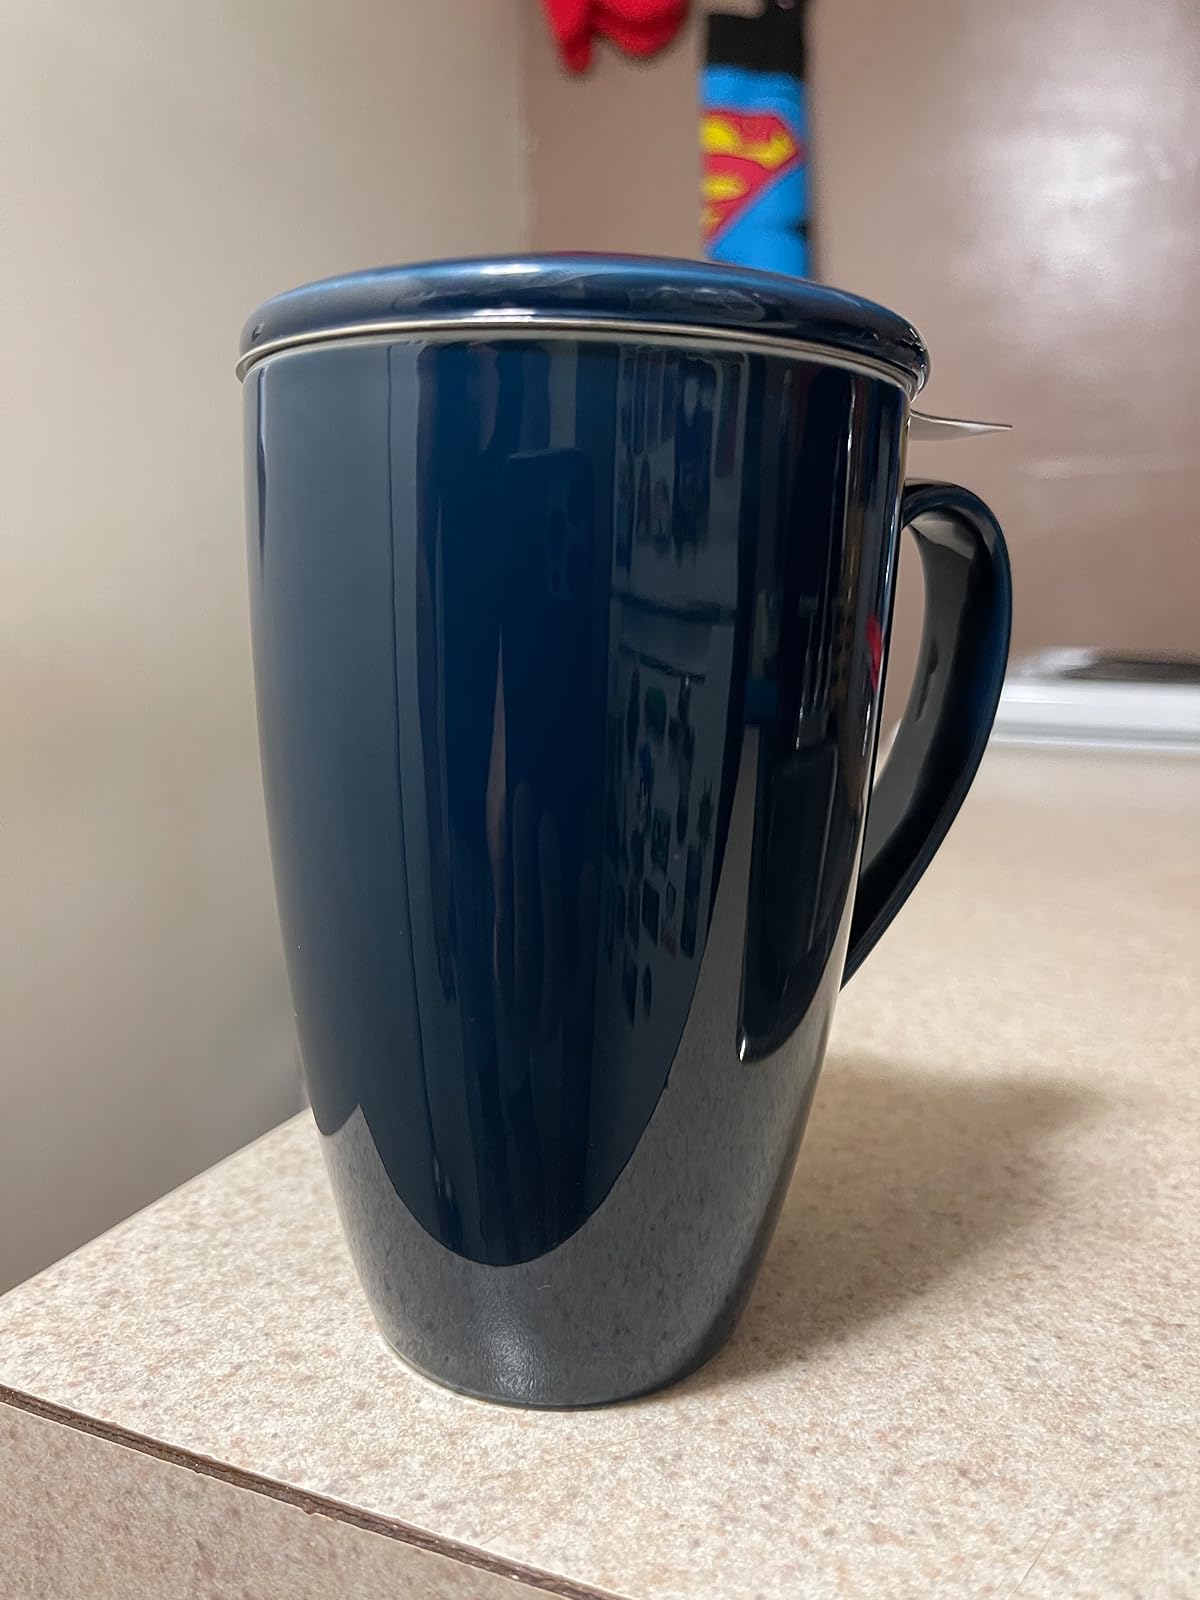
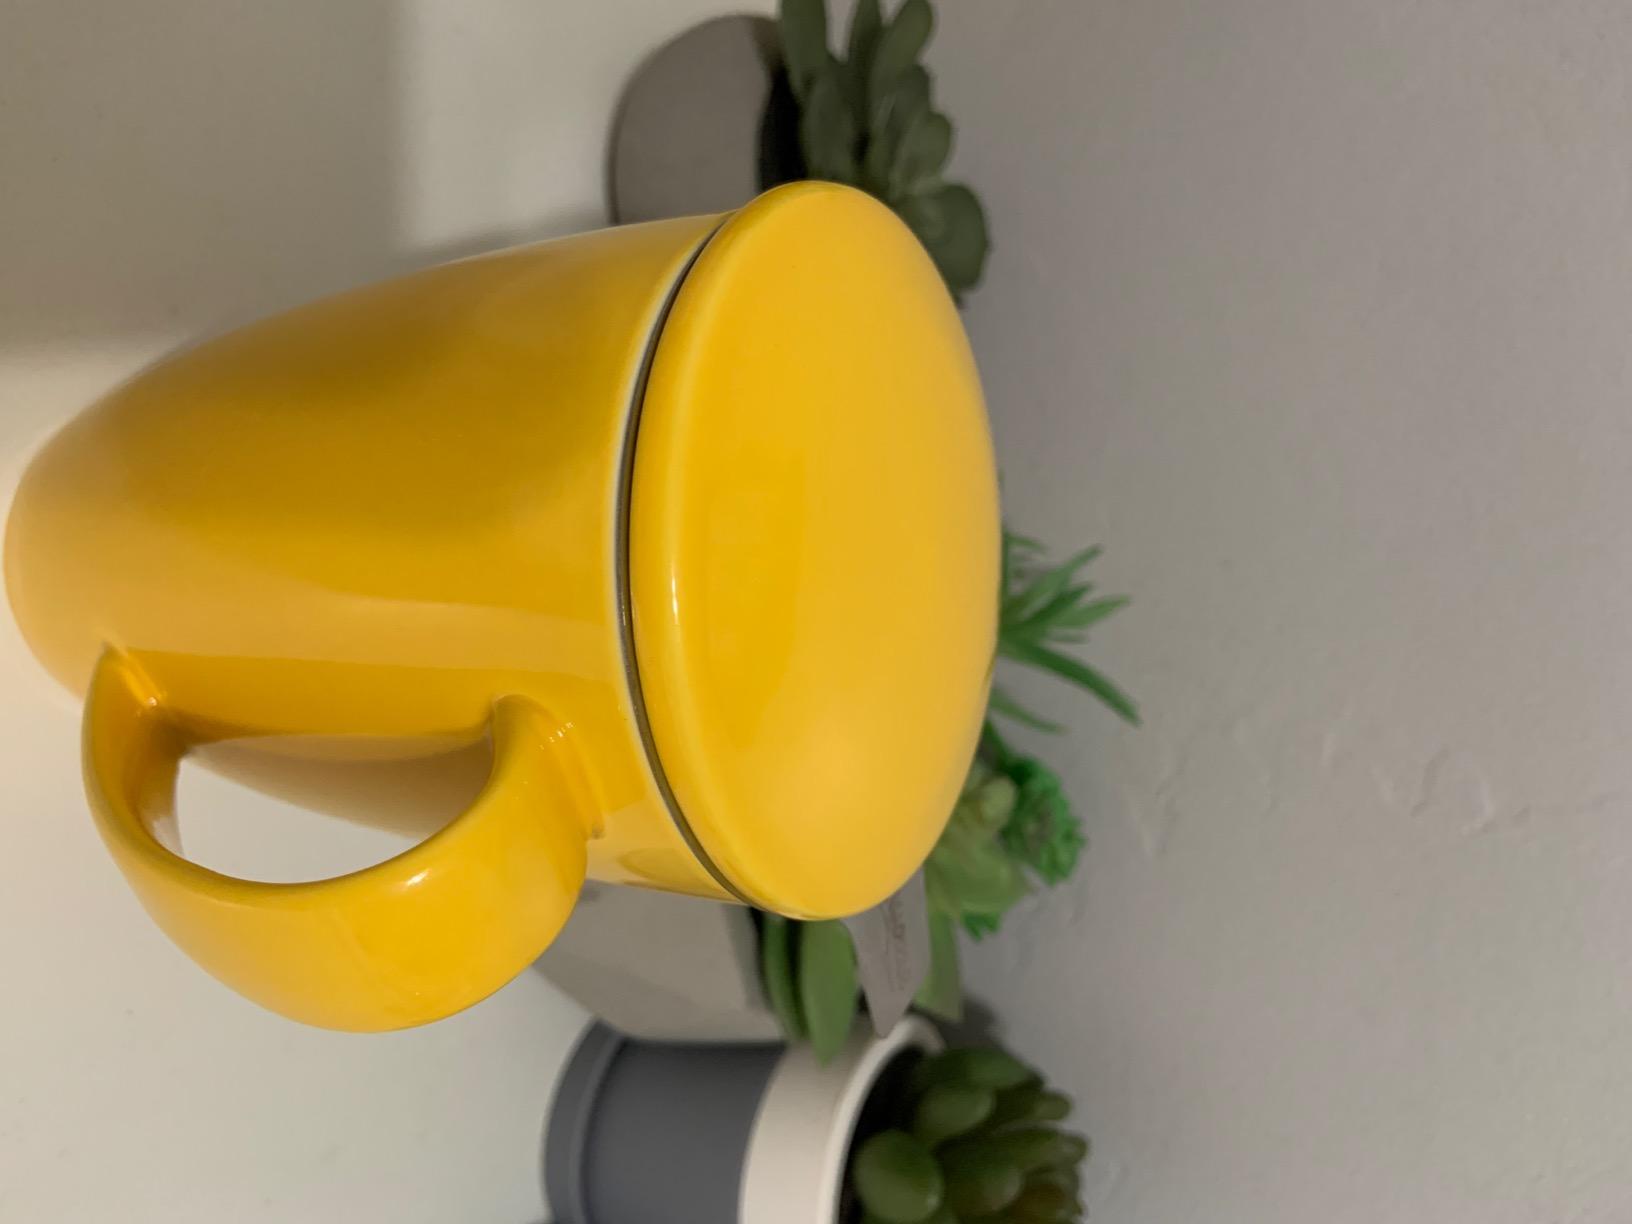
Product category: items_mug
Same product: no